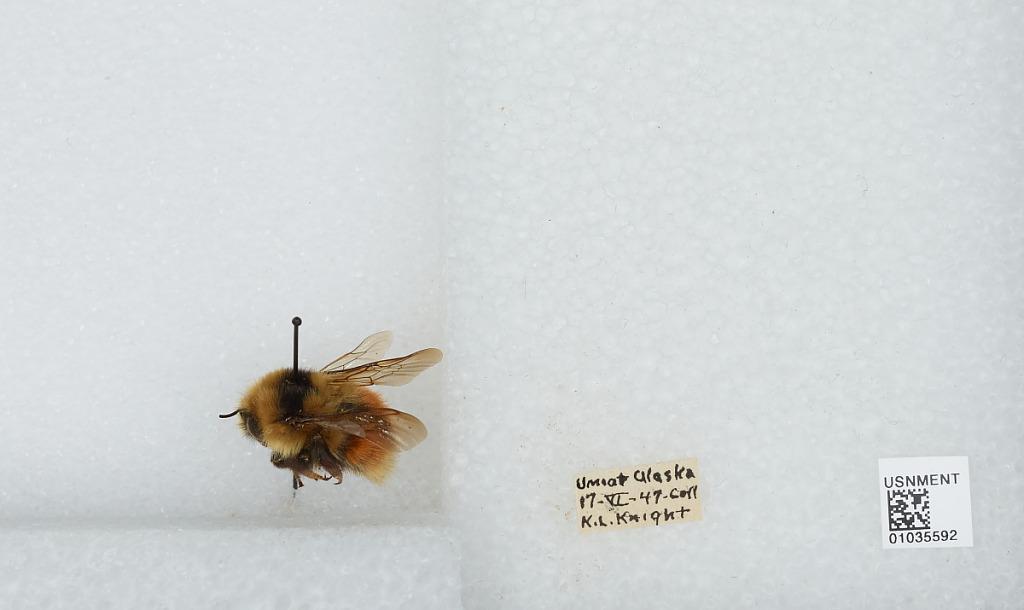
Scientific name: Bombus (Pyrobombus) sylvicola Kirby
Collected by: K. Knight
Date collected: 1947-6-17
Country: United States
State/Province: Alaska
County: North Slope
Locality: Umiat
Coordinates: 69.3669, -152.144